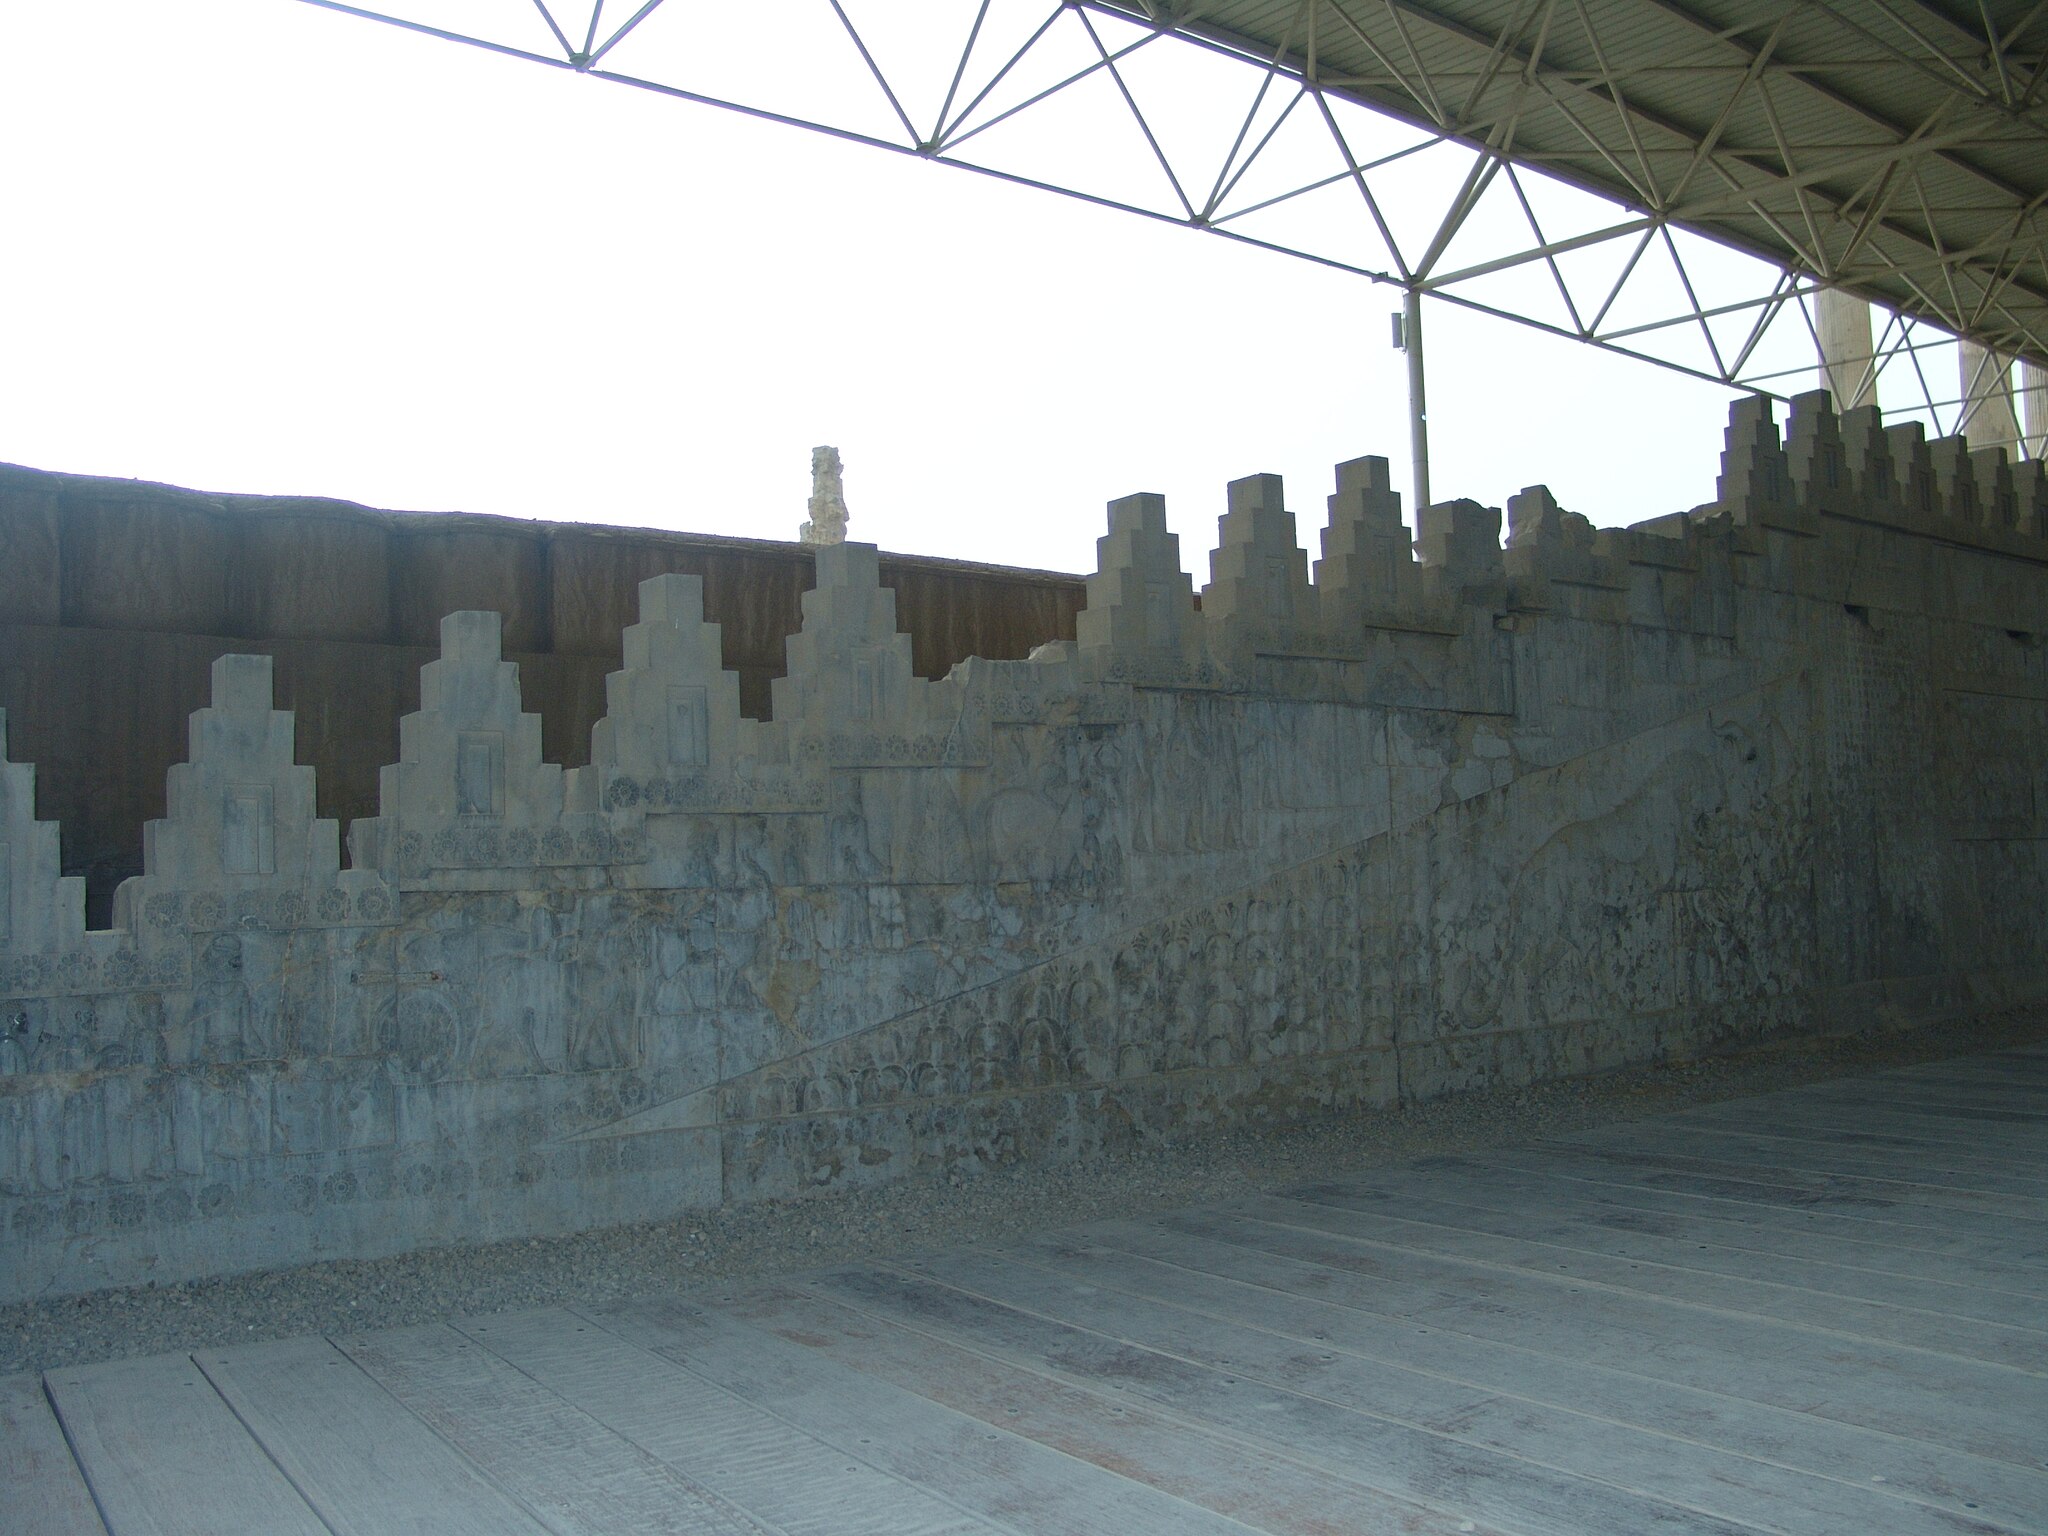
Title: Persepolis Darafsh 2 (19)
Description: Persepolis
Date: 2010-03-21 17:30:21
Categories: GFDL, Taken with Sony DSC-F828, License migration redundant, Self-published work, Files with coordinates missing SDC location of creation, 2010 in Persepolis, Photos by Darafsh Kaviyani, Apadana eastern stairs